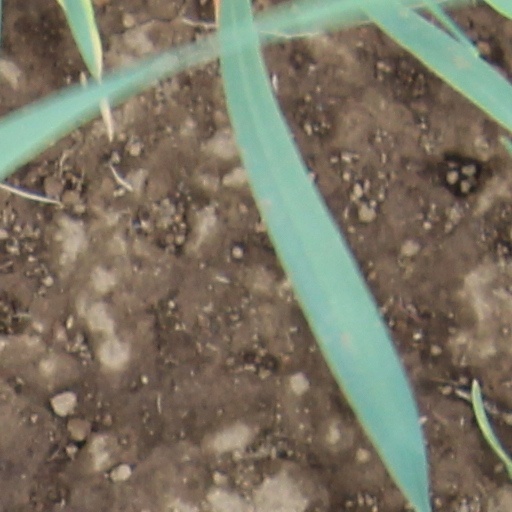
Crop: wheat